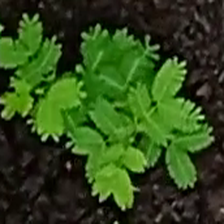
Weed species: Dwarf_cassia_(Chamaecrista pumila)